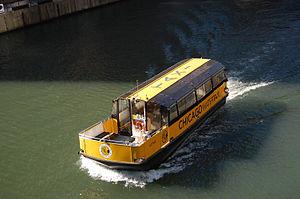
ECOPORT, Ecoports est un label accordé à des ports européens adhérant volontairement à de « bonnes pratiques » en matière de développement durable, dans le cadre d'un projet datant de 1999, soutenu par l'« EcoPorts Foundation » qui est un réseau associant des acteurs volontaires qui sont « parties prenantes » de la gestion portuaire, et voulant partager leur expériences en matière d'environnement. À ne pas confondre avec le label français de « port exemplaire », délivré par le ministère de l'environnement.